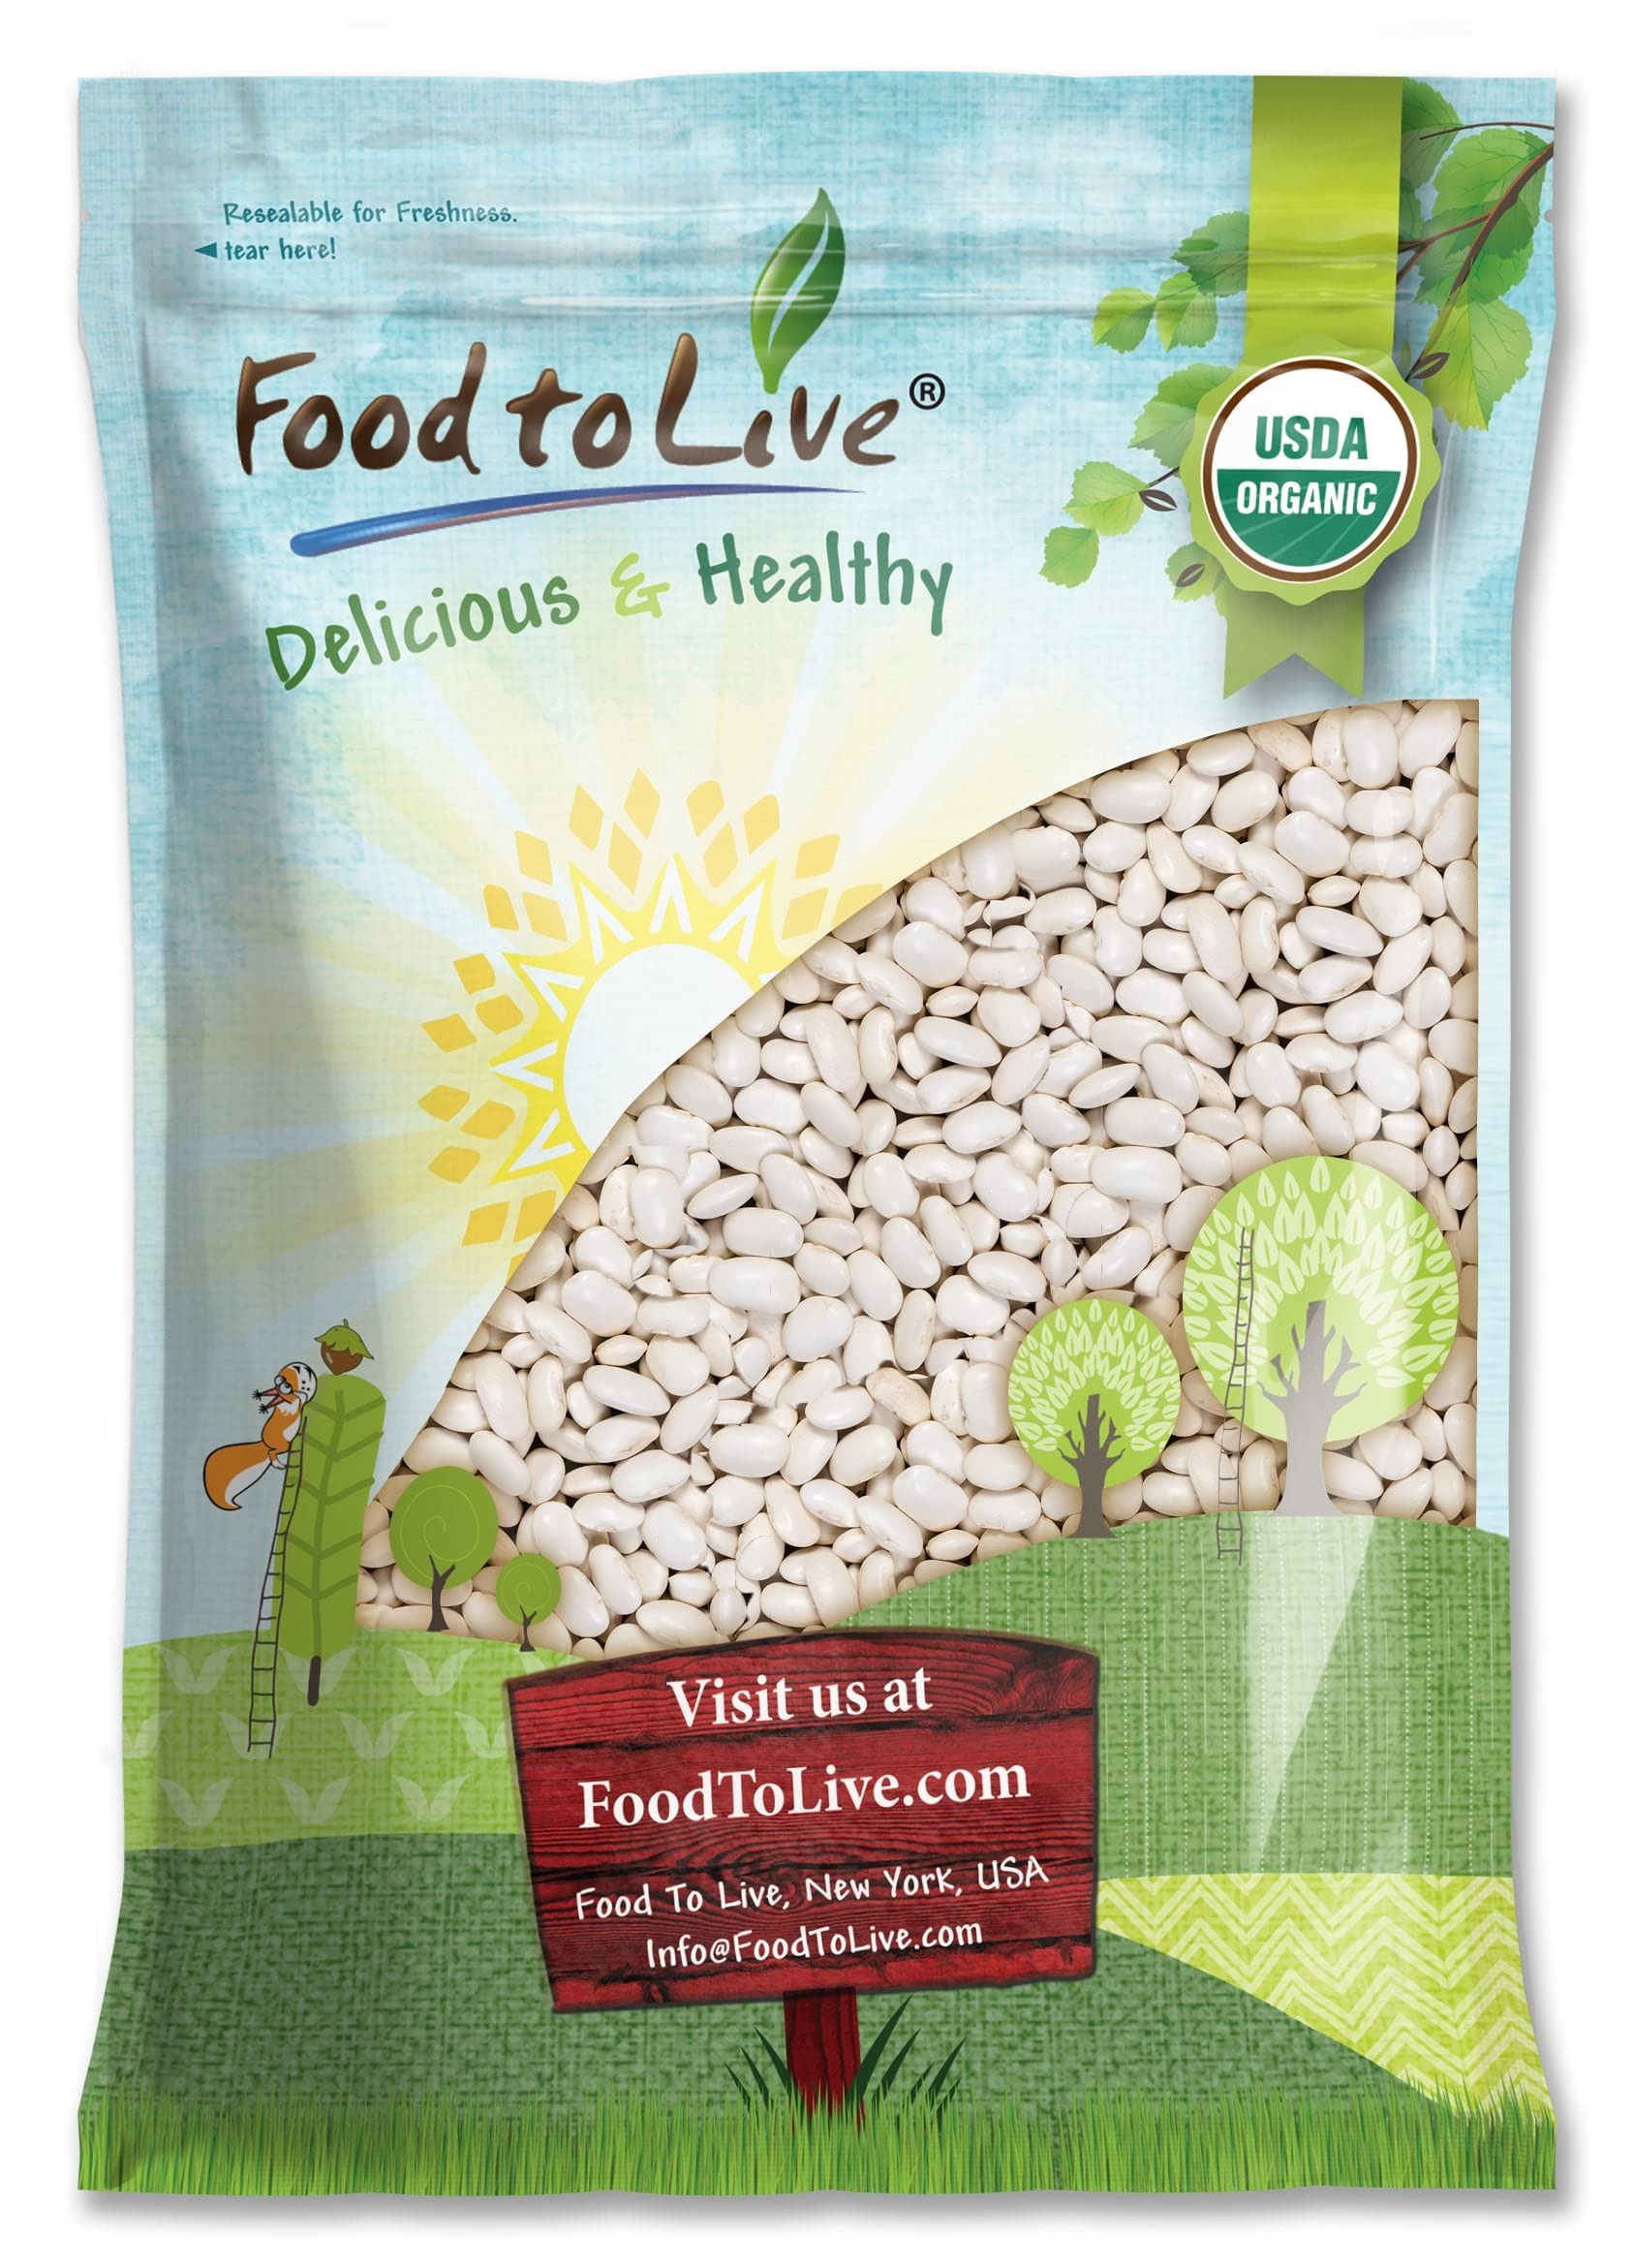
Item Name: Food to Live Organic Large White Kidney Beans, 10 Pounds Whole Raw Dried Beans, Vegan, Kosher, Bulk. Rich in Dietary Fiber and Protein. Perfect for Soups, Stews, Chili, Paste, Salads and Side Dishes
Bullet Point 1: ✔️ ORGANIC & NON-GMO, KOSHER, VEGAN: Large White Kidney Beans by Food to Live are USDA Organic, 100% Raw, Kosher, and do not contain any additives.
Bullet Point 2: ✔️ HIGHLY NUTRITIOUS: These beans are an amazing source of essential nutrients like protein and fiber. Besides, they contain Potassium, Calcium, Phosphorus, Iron, Magnesium, Folate, and Vitamins K, C, and B6.
Bullet Point 3: ✔️ EXTREMELY VERSATILE: Organic Large White Kidney Beans can be used in a variety of dishes: curries, salads, soups, chili, stews, or as a nutrient-dense side dish.
Bullet Point 4: ✔️ CANNELLINI, FAVA, GREAT NORTHERN BEANS SUBSTITUTE: What’s great about Large White Kidney beans is that they can be used instead of almost any other legumes, including canned ones.
Bullet Point 5: ✔️ LONG-TERM STORAGE FOOD: If stored properly, these dried beans will last you for years, so you may shop them in bulk which is a budget-friendly option.
Value: 160.0
Unit: Ounce

Price: 66.55